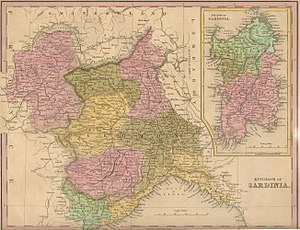
Kongeriget Sardinien
Kongedømmet Sardinien, i 1839: Fastlandet Piemonte med Savoyen, Nice og Sardinien i bugten.
Sardiniens geografiske placering
Kongedømmet Sardinien var igennem mere end fem århundreder en selvstændig stat på øen Sardinien. Det var ofte kombineret med omfattende territorier andre steder i Europa, såsom Korsika og Savoyen, men gik altid under navnet Sardinien. Før det sardinske monarki blev etableret, var øen inddelt i fire giudicati styret af iudices.